City of London Rifles

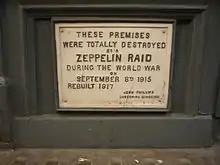
Memorial plaque on the 'Zeppelin Building', 59–61 Farringdon Road, London EC1.

In late July 1916 the 1/6th marched south to begin training to enter the ongoing Somme offensive. The battalion practised on positions marked out by flags, and adopted identification stripes on their arms: A Company blue, B Co green, C Co red and D Co yellow. On 15 September, 47th Division attacked High Wood to cover the left flank of the tank-led attack of the adjacent divisions on Flers. The first objective for 140 Bde was a line clear of High Wood (the Switch Line), the second was the Starfish Line on the forward slope, after which 1/6th Londons would pass through to take the Flers Line. The leading waves were engaged in heavy fighting and the brigade got to the Starfish Line, after which 1/6th pressed on. The battalion suffered badly from enfilade machine-gun fire from the direction of High Wood (which had still not been cleared), when 'whole waves of men were mown down in line'. Although a few men reached the Flers Line it could not be held, and the remaining two officers and 100 men (including 50 who came up from the transport lines) consolidated a position known as the Cough Drop, a group of German trenches in a valley west of Flers, though their position was unknown to headquarters. The following day a follow-up attack linked up with the 1/6th holding out in the Cough Drop, and at dawn on 18 September the battalion contributed to a mixed force that succeeded in occupying the Flers Line. The 1/6th was relieved in the Cough Drop on the morning of 20 September. The regiment received the battle honour Flers-Courcelette for this action.